Amanda Randles

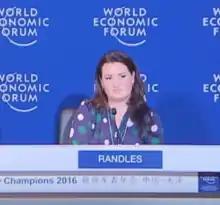
Randles at the WEF Summer Davos in 2016

Amanda Randles is an American computer scientist who is the Alfred Winborne and Victoria Stover Mordecai Associate Professor of Biomedical Sciences at Duke University. Randles is an associate professor of biomedical engineering with secondary appointments in computer science, mathematics, and mechanical engineering and materials science. She is a member of the Duke Cancer Institute. Her research interests include biomedical simulation, machine learning, computational fluid dynamics, and high-performance computing.